The Dreamer (1965 film)

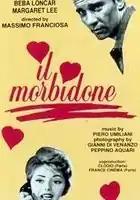

The Dreamer or Il morbidone is a 1965 Italian comedy film directed by Massimo Franciosa.